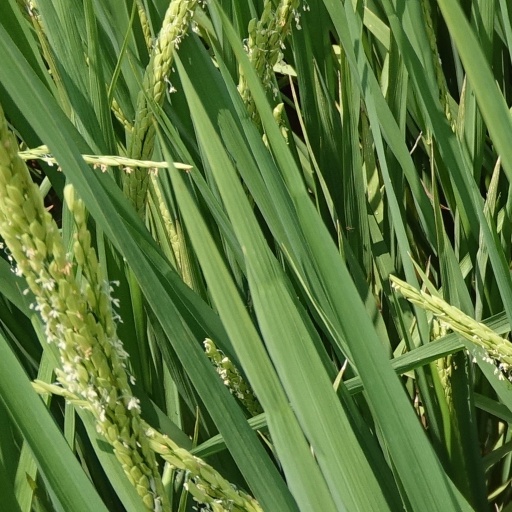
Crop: rice